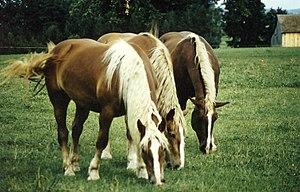
Le Trait allemand du Sud est une race de chevaux de trait originaires de Bavière, très adaptés à leur région accidentée. Plus légers que le Noriker, auquel ils sont apparentés, ils sont employés pour des travaux de traction et en voltige.